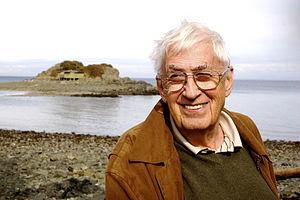
Crawford Stanley (Buzz) Holling est un écologue canadien, chercheur émérite et Professeur en écologie qui a principalement travaillé à l’Université de Floride. Il fut l’un des concepteurs de la notion de résilience écologique et des théories de l'Économie écologique.